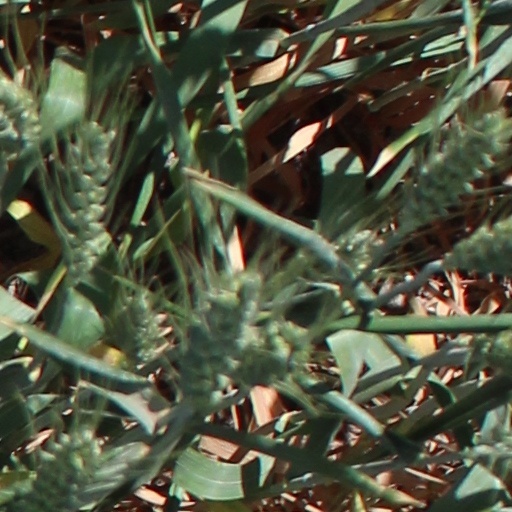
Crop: wheat